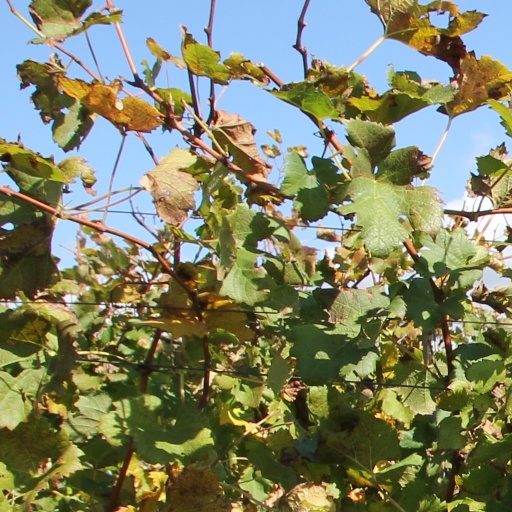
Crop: grape